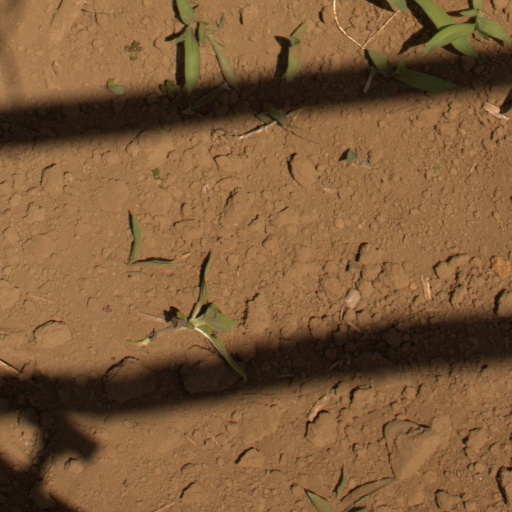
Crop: Jerusalem artichoke